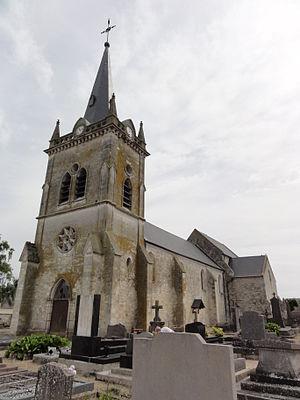
Dizy-le-Gros (Aisne) église
L'église de la Nativité-de-la-Sainte-Vierge de Dizy-le-Gros est une église située à Dizy-le-Gros, en France.
Dizy-le-Gros est une commune française située dans le département de l'Aisne, en région Hauts-de-France.